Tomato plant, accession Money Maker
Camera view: tilt-top (135 deg); turntable rotation: 90 degrees
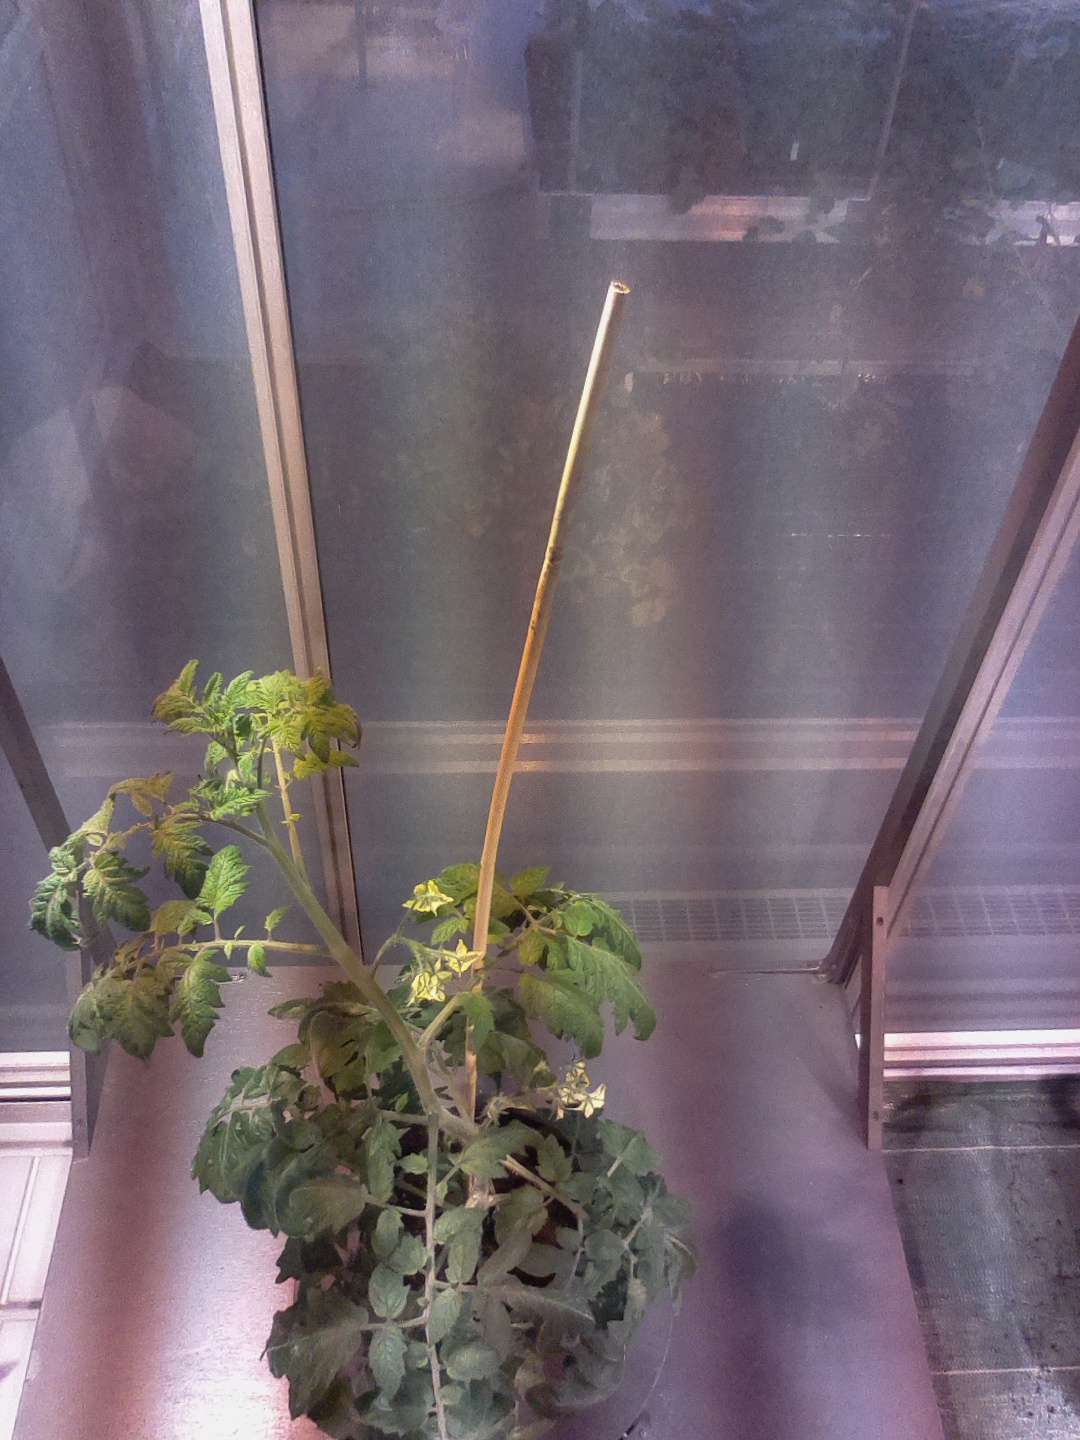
BBCH growth stage 68: Full flowering, 80%-90% of flowers open, more petals falling